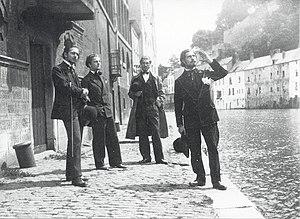
Photo groupe, Groffier, X., Léon van Dievoet, Carlo Lambert
Léon Van Dievoet est un architecte, artiste-peintre, graveur et dessinateur belge, chevalier des ordres de Léopold et de la Couronne.
Carlo Lambert, né vers 1907 et mort au champ d'honneur le 10 mai 1940, est un sculpteur-statuaire belge.
Jean Groffier est un poète, romancier et dramaturge belge orientalisant, né à Liège le 10 juillet 1908 et mort en 1985 à Castellet, où il s’était établi.